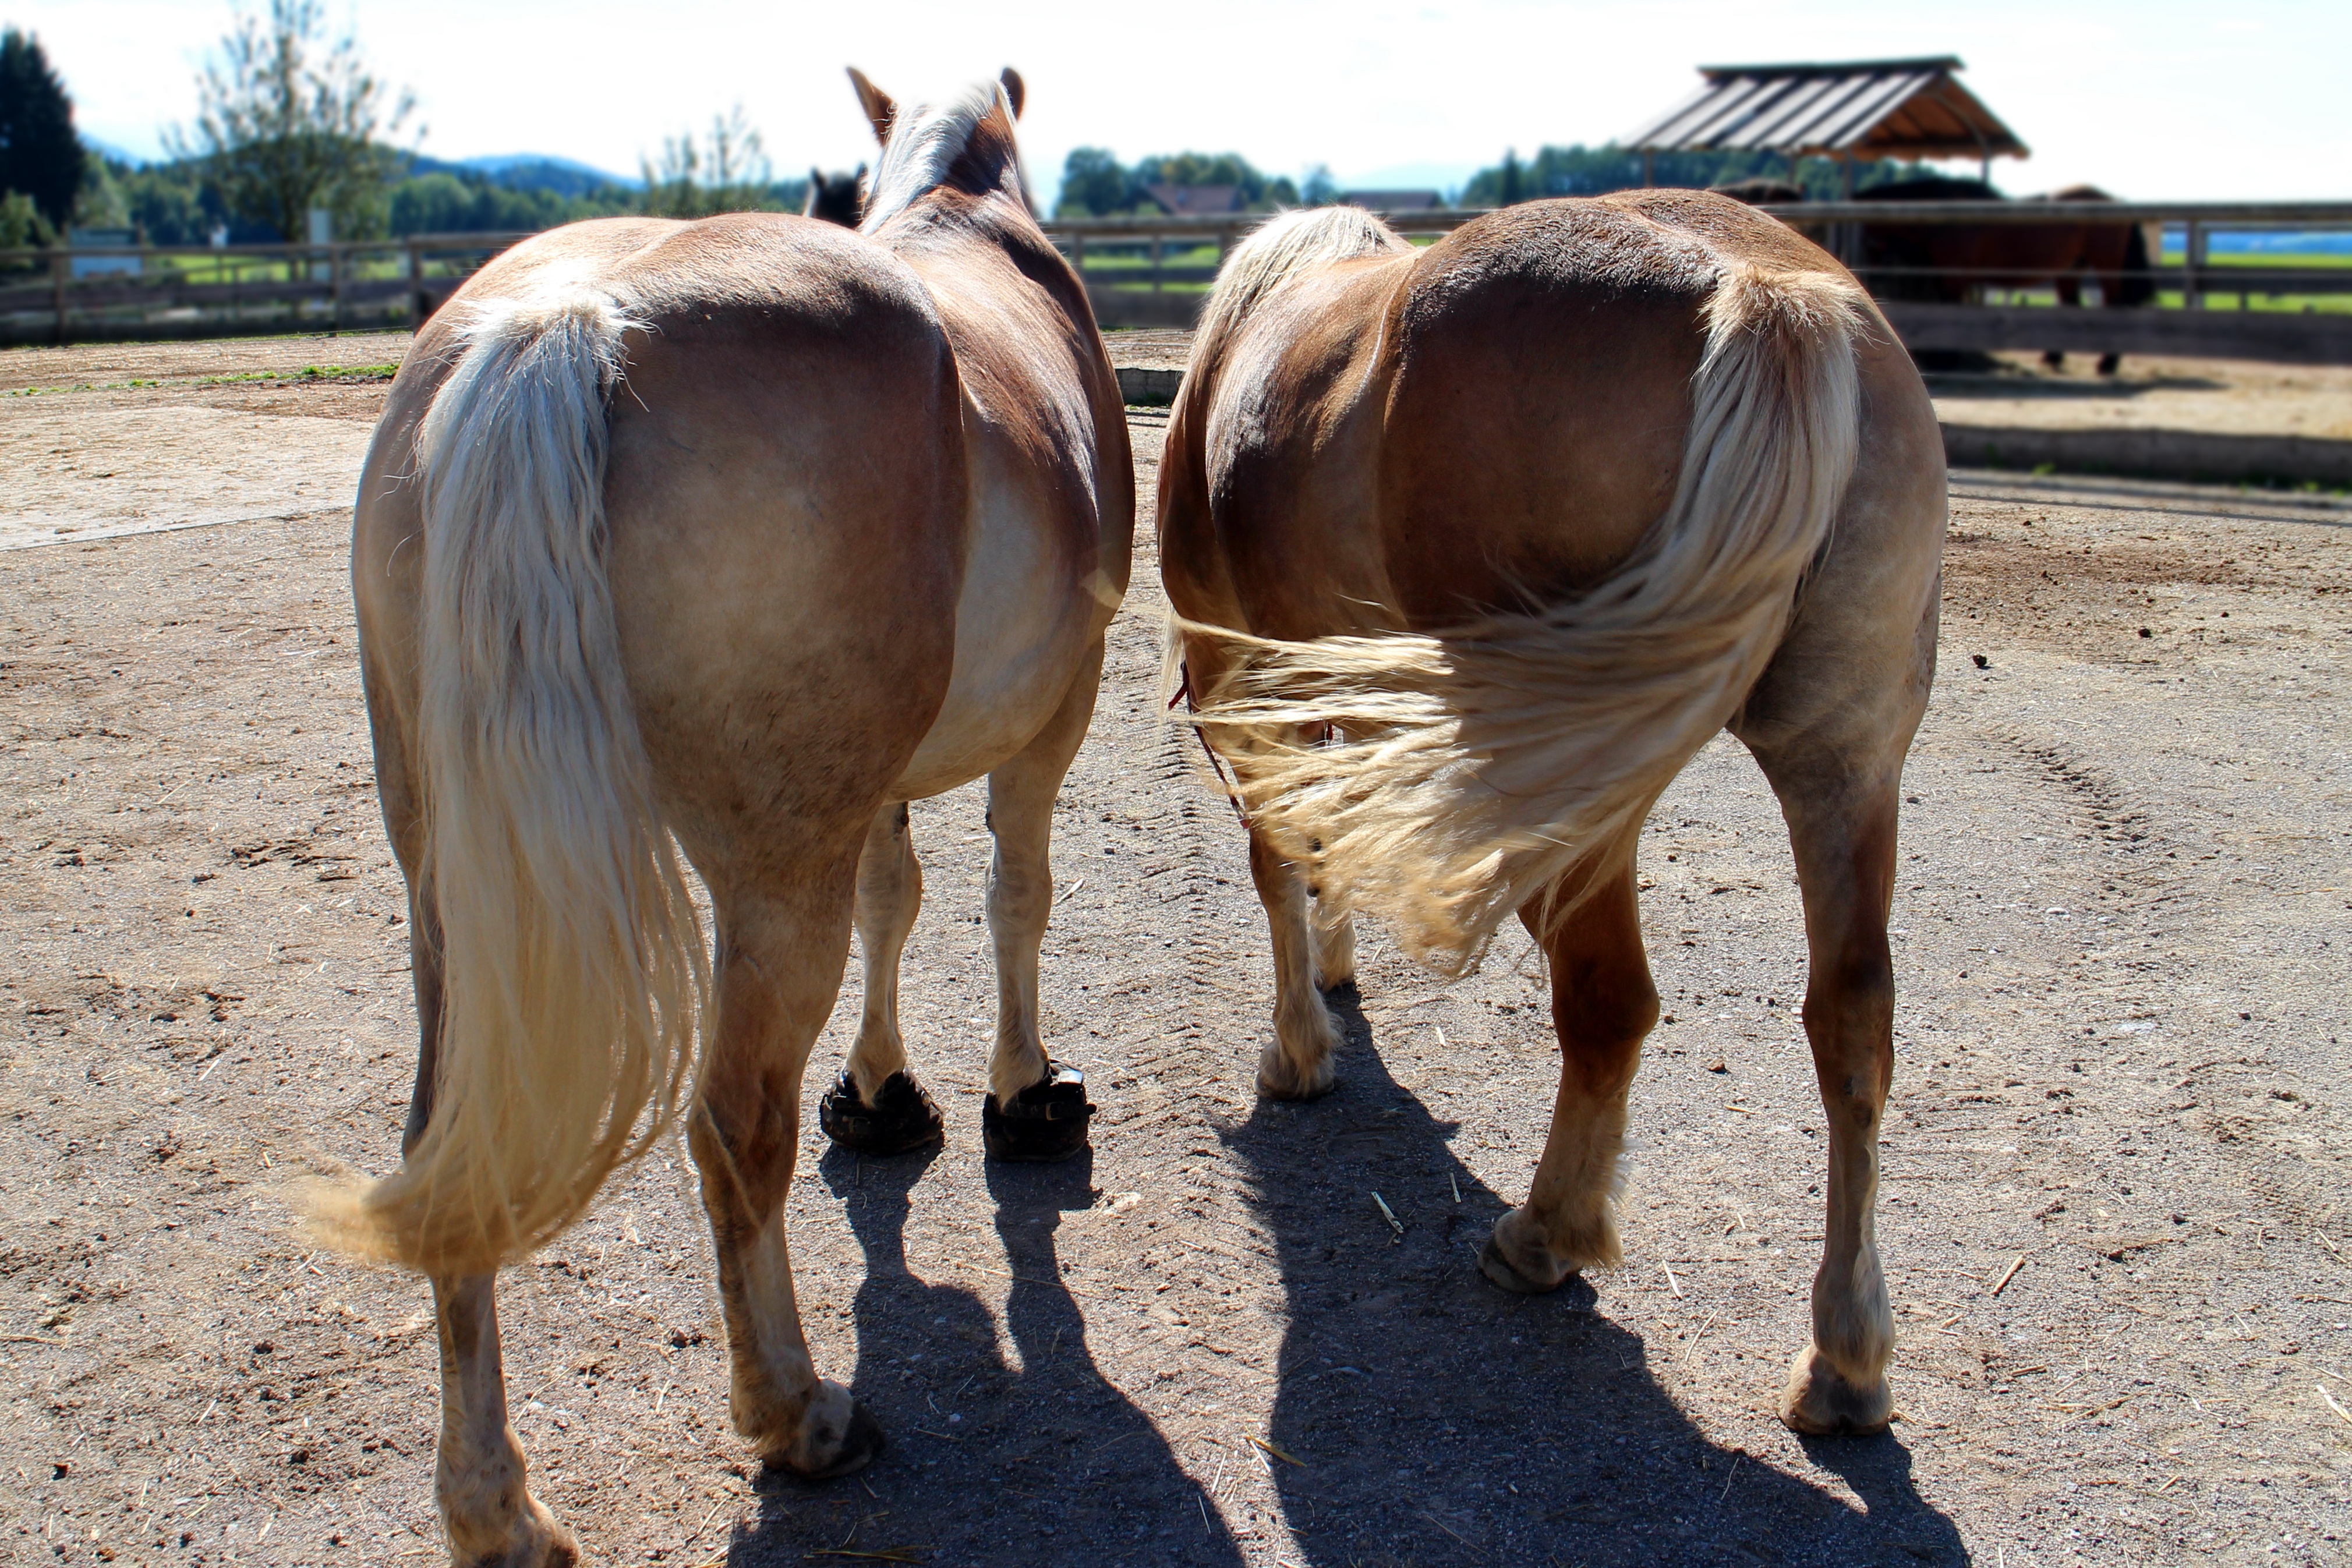
herd, pasture, grazing, horse, couple, mammal, stallion, mane, together, fauna, horses, vertebrate, mare, pair, foal, connectedness, togetherness, for two, colt, pack animal, haflinger, horse like mammal, mustang horse, arabian camel